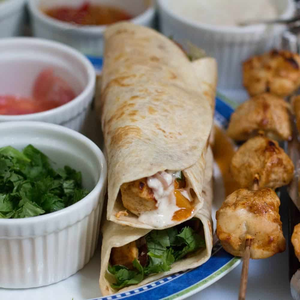
Dish: kathiroll